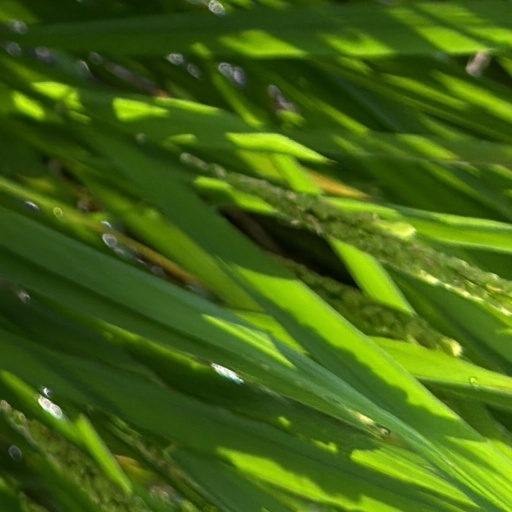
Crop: rice